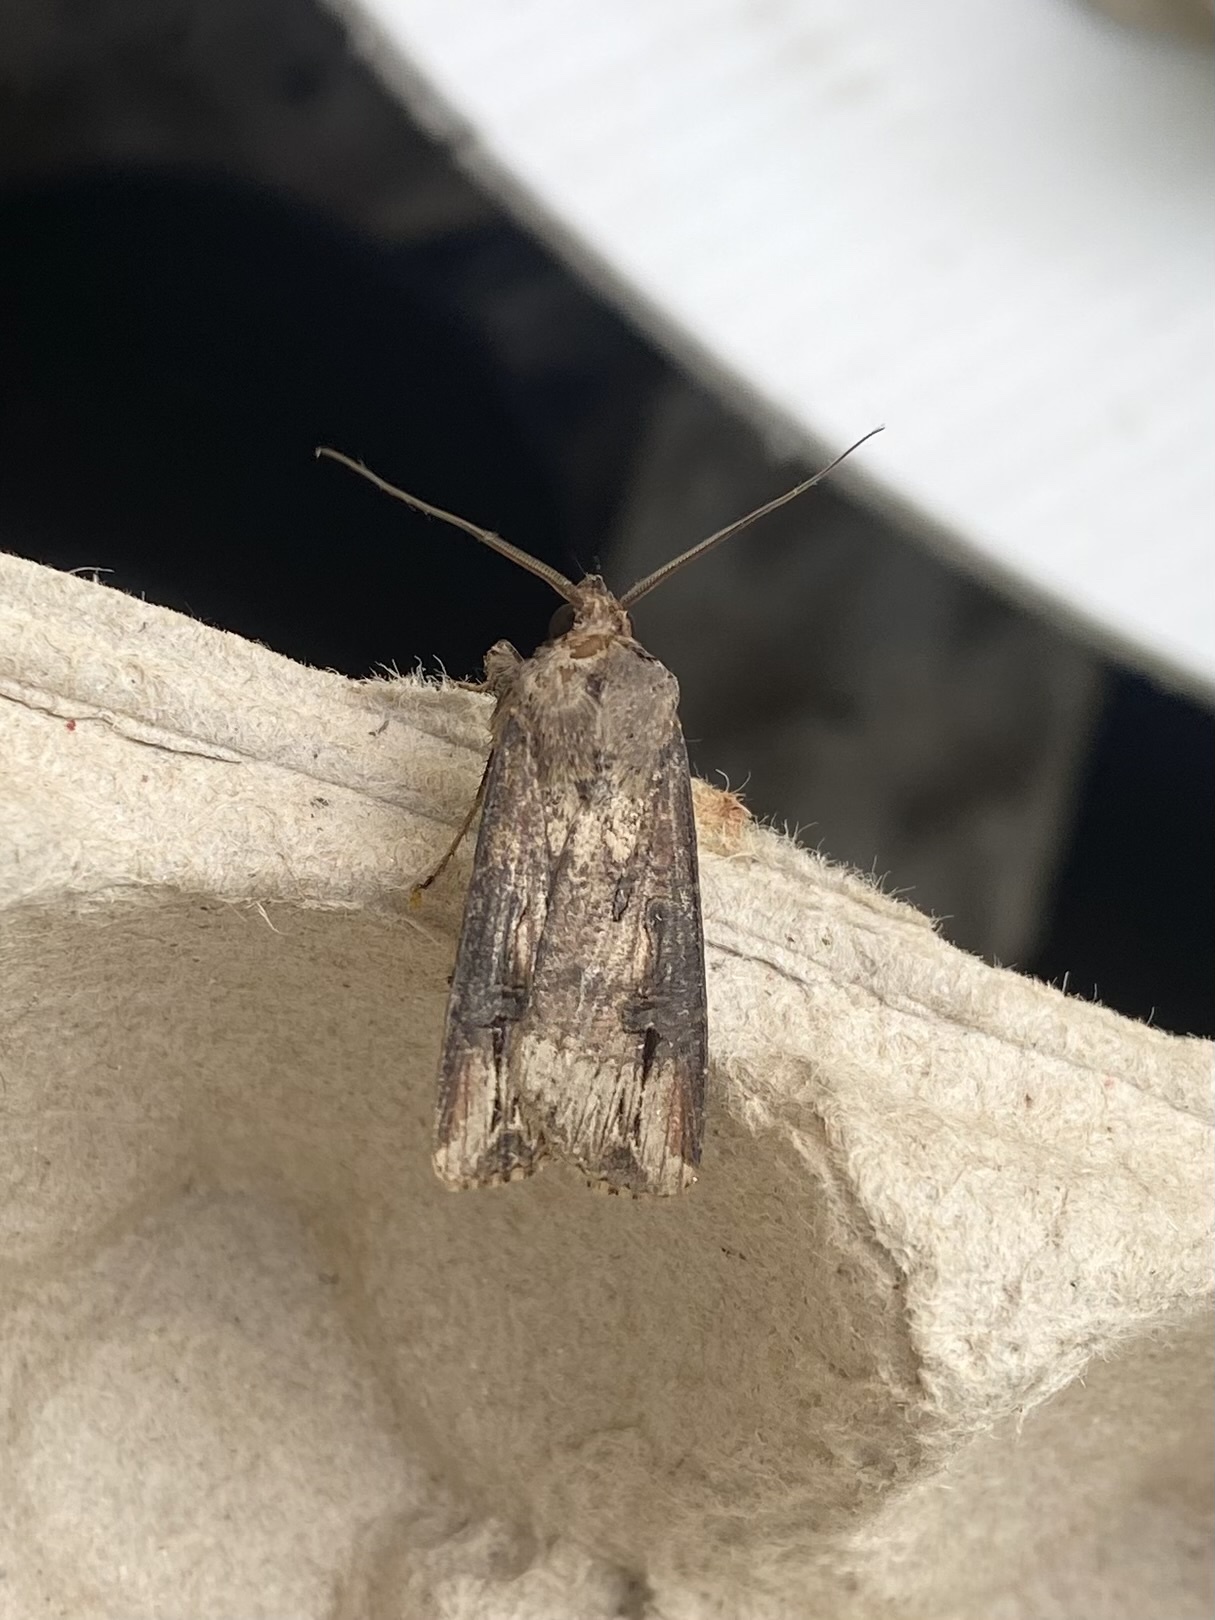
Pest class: cutworms